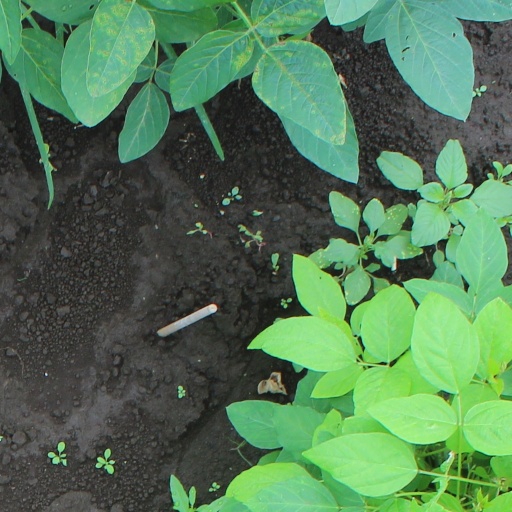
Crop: soybean